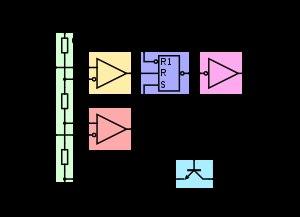
Le NE555 est un circuit intégré utilisé pour la temporisation ou en mode multivibrateur monostable et astable. Le NE555 a été créé en 1970 par Hans R. Camenzind et commercialisé en 1971 par Signetics. Ce composant est toujours utilisé de nos jours en raison de sa facilité d'utilisation, son faible coût et sa stabilité. Un milliard d'unités sont fabriquées par an.